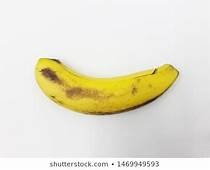
Label: banana